Wilhelm Sander

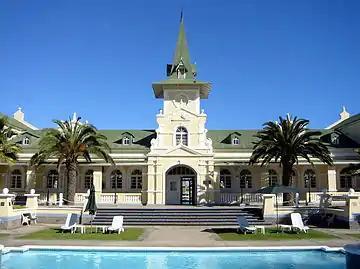
Former station building of Swakopmund, now serving as a hotel, one of Sanders' first works in German South West Africa.

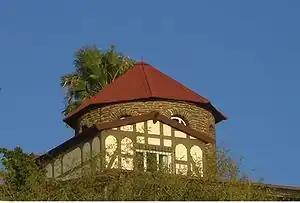
Sanderburg in central Windhoek, a small castle Wilhelm Sander designed for himself

Wilhelm Sander (10 December 1860, in Berlin – 22 November 1930, in Lüderitz) was a master architect and contractor working for Sander & Kock known for his work in German South West Africa, today's Namibia.